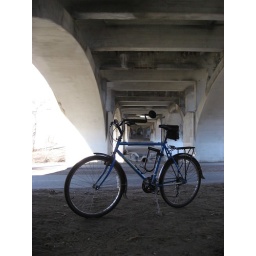
My Soccer Mom bike underneath the Nicollett Ave bridge at Minnehaha Creek.